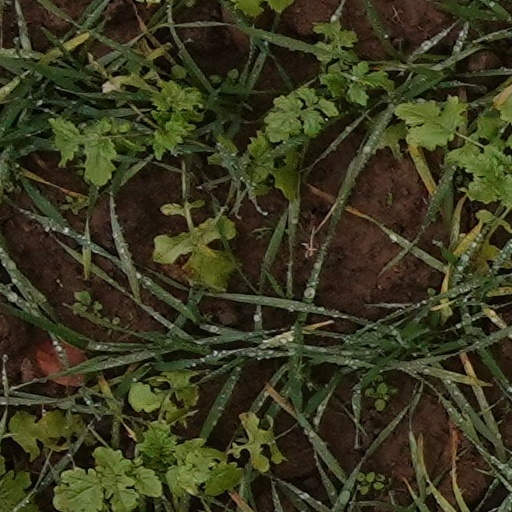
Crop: wheat